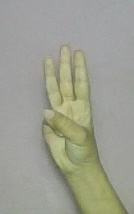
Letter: thaa